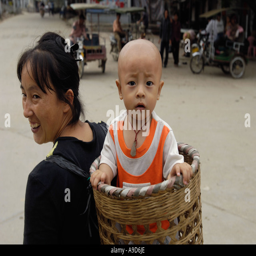
a woman carries her little son with a bamboo basket on her back